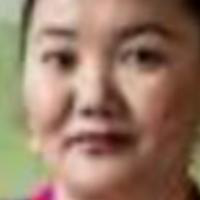
Age group: age 31-40